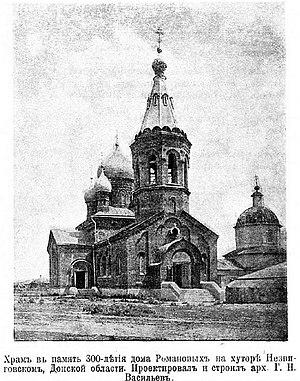
Nedvigovka est un khoutor du raïon Miasnikovski de l’oblast de Rostov. C’est le centre administratif de la commune rurale de Nedvigovka.